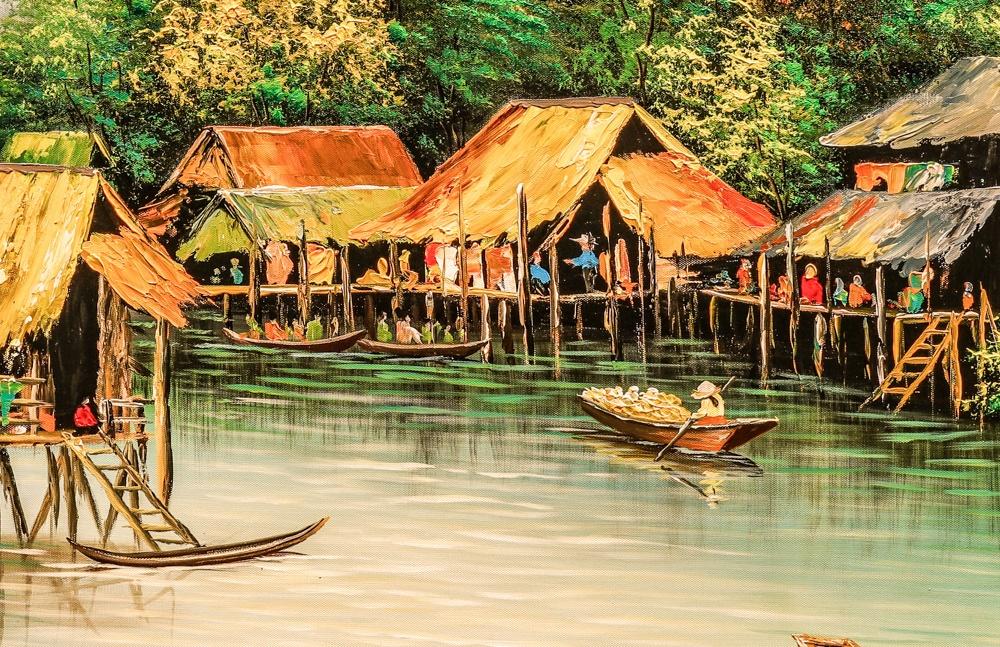
đây là bức tranh vẽ khung cảnh một ngôi làng trên sông